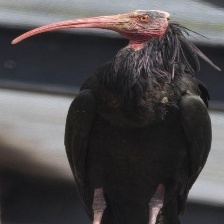
Species: BALD IBIS
Scientific name: GERONTICUS EREMITA